Buryat language

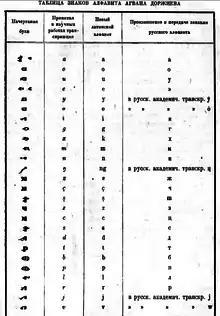
Vagindra, the alphabet proposed by Agvan Dorzhiev.

In 1926, an organized scientific development of the Buryat Latinized writing began in the USSR. In 1929, the draft Buryat alphabet was created. It contained the following letters: A a, B b, C c, Ç ç, D d, E e, Ә ә, Ɔ ɔ, G g, I i, J j, K k, L l, M m, N n, O o, P p, R r, S s, Ş ş, T t, U u, Y y, Z z, Ƶ ƶ, H h, F f, V v. However, this project was not approved. In February 1930, a new version of the Latinized alphabet was approved. It contained letters of the standard Latin alphabet (except for h, q, x), digraphs ch, sh, zh, and also the letter ө. But in January 1931, its modified version was officially adopted, unified with other alphabets of peoples within the USSR.